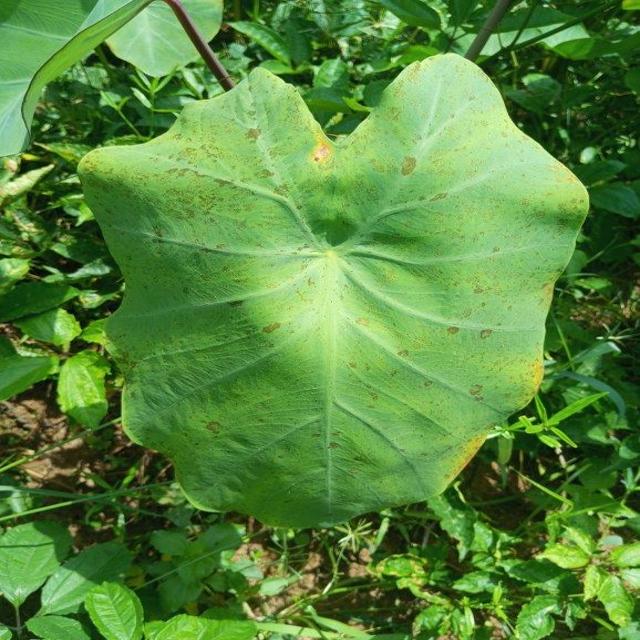
Label: Early_Blight